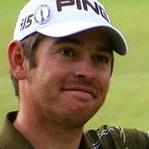
Age: 27